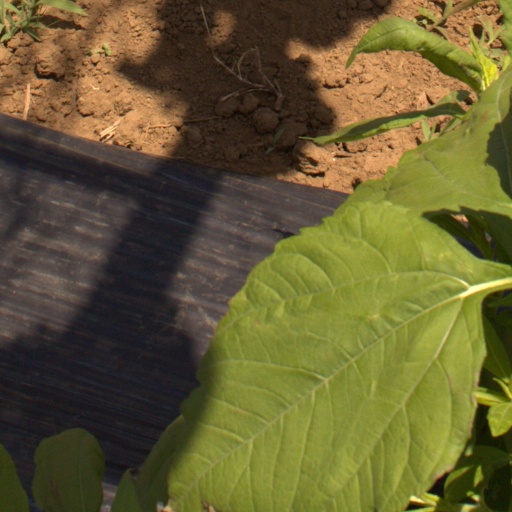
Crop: Jerusalem artichoke